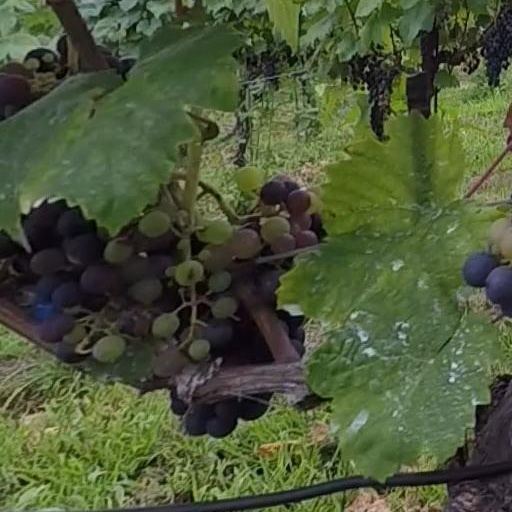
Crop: grape